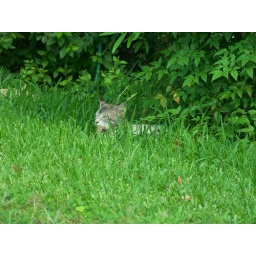
Tuffy is sitting in the yard. The big grass nearly covers him up.